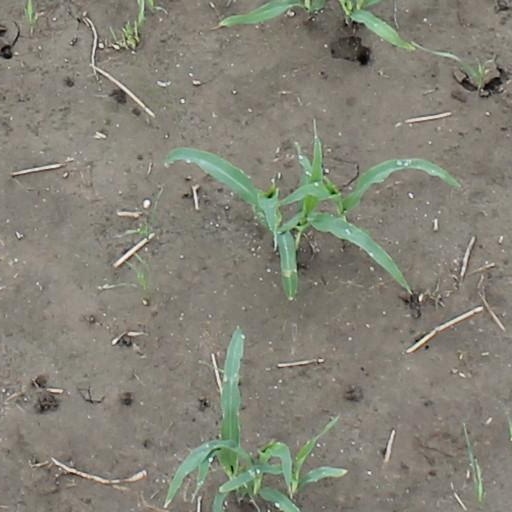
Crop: maize; corn